Hueneme, Malibu and Port Los Angeles Railway

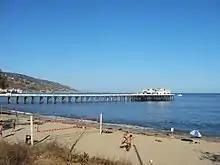
Ties, rails and other materials were unloaded at the Rindge pier (now known as Malibu Pier) at Keller's Shelter. Later, in 1908, the railroad construction contractor experimented with unloading ties directly into the ocean and letting them drift to the construction site, which apparently worked successfully.

Surveys were run to connect the railroad with the Southern Pacific line at its Long Wharf at Port Los Angeles, which was at the location of the current Will Rogers State Beach lifeguard headquarters at 15100 W Pacific Coast Highway, Pacific Palisades, California. Surveys were also run to connect with the Bakersfield & Ventura Railway near Hueneme, California. However, that would have meant extending the line several miles outside the boundaries of the Rindge ranch on either end, and entailed negotiating with other landowners, some of whom were less than enthusiastic about the project. To further complicate matters, the Southern Pacific already had a right to the portion of the right-of-way that crossed the Marquez Ranch, which was between Temescal and Topanga Canyons.